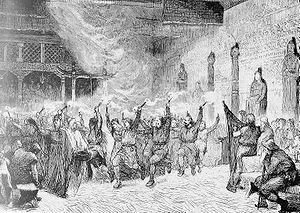
Le Blót est le sacrifice dans le paganisme nordique pour les dieux de la mythologie nordique et les elfes. Le blót se déroule au cours d'une cérémonie festive mêlant repas gastronomique et rites religieux. Cette pratique du blót se retrouve dans la culture religieuse des peuples germaniques, dans le paganisme anglo-saxon et chez les Celtes.